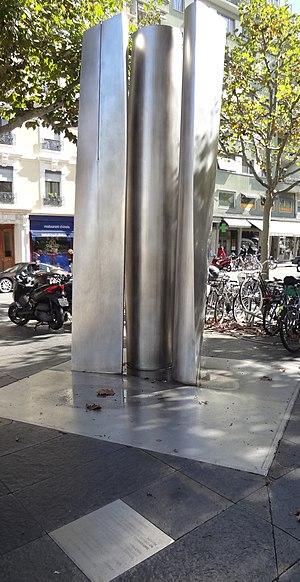
Monument en hommage aux brigadistes, «
Manuel Torres, dit Manolo, est un sculpteur espagnol né à Malaga en 1938 et décédé à Genève le 19 janvier 2018.